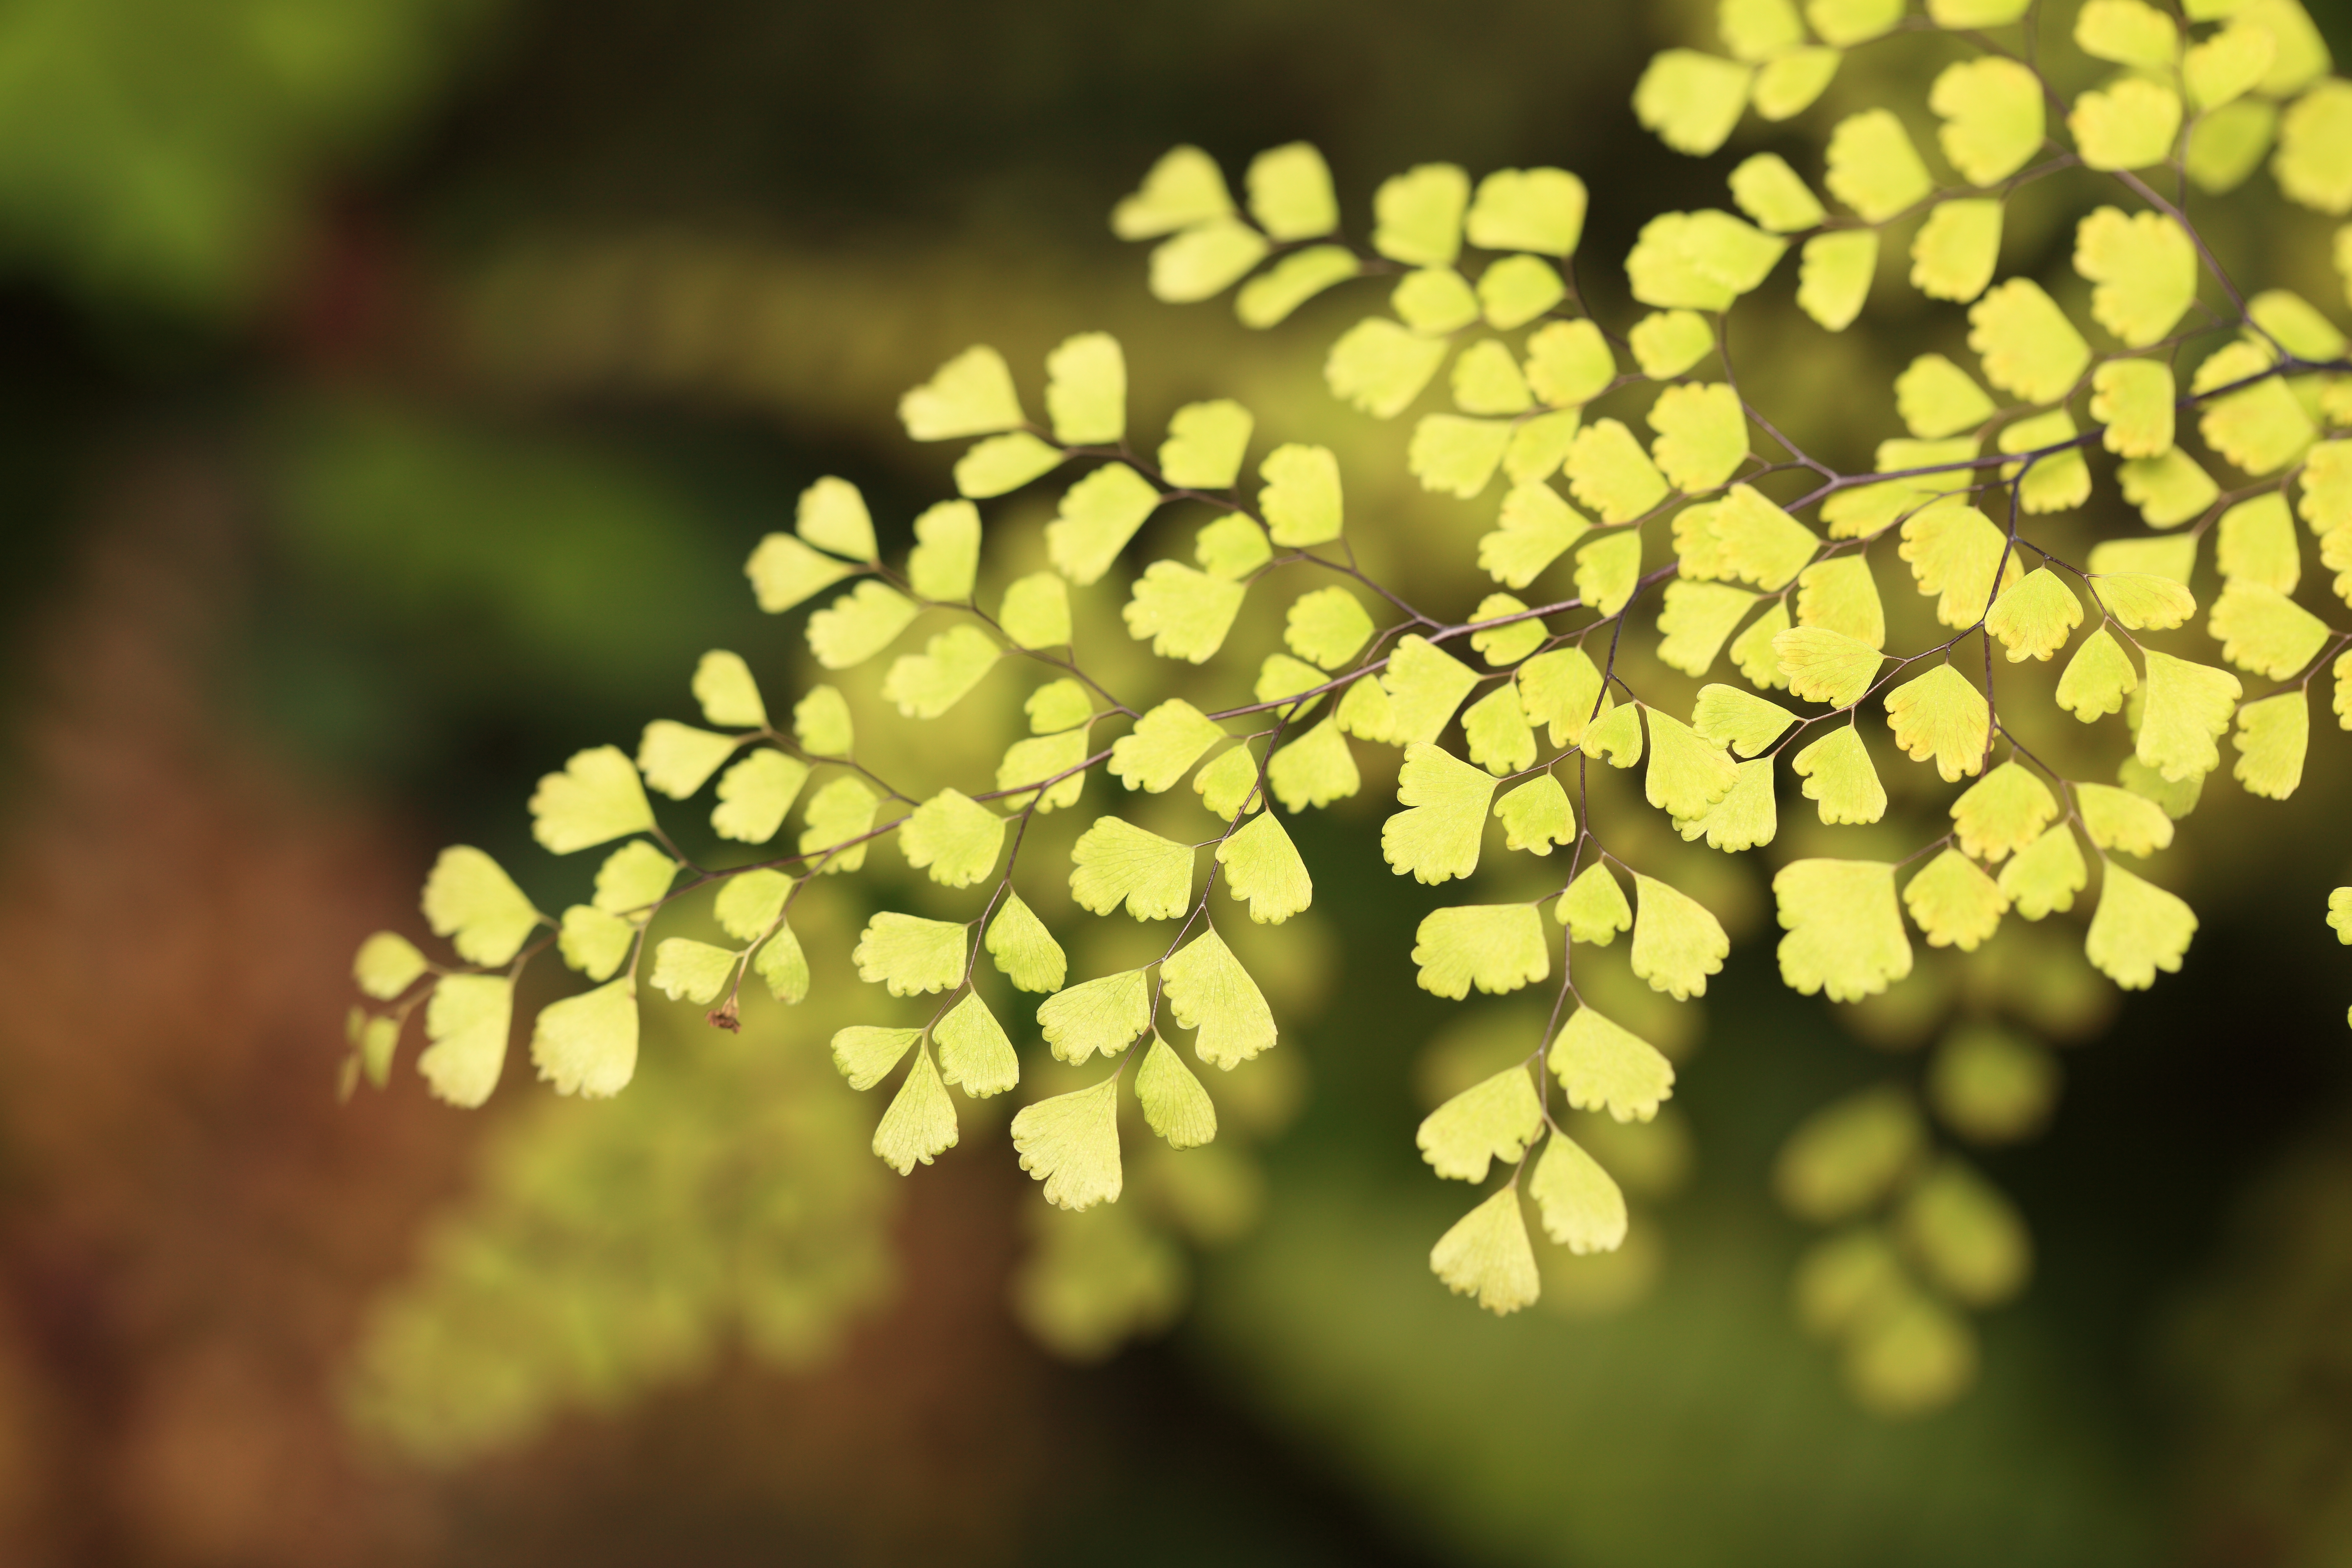
tree, nature, branch, blossom, plant, sunlight, leaf, flower, green, high, produce, botany, yellow, flora, 5d, hires, markii, hi, res, resolution, gunma, maebashi, gunmaflowerpark, macro photography, flowering plant, maidenhair tree, plant stem, land plant